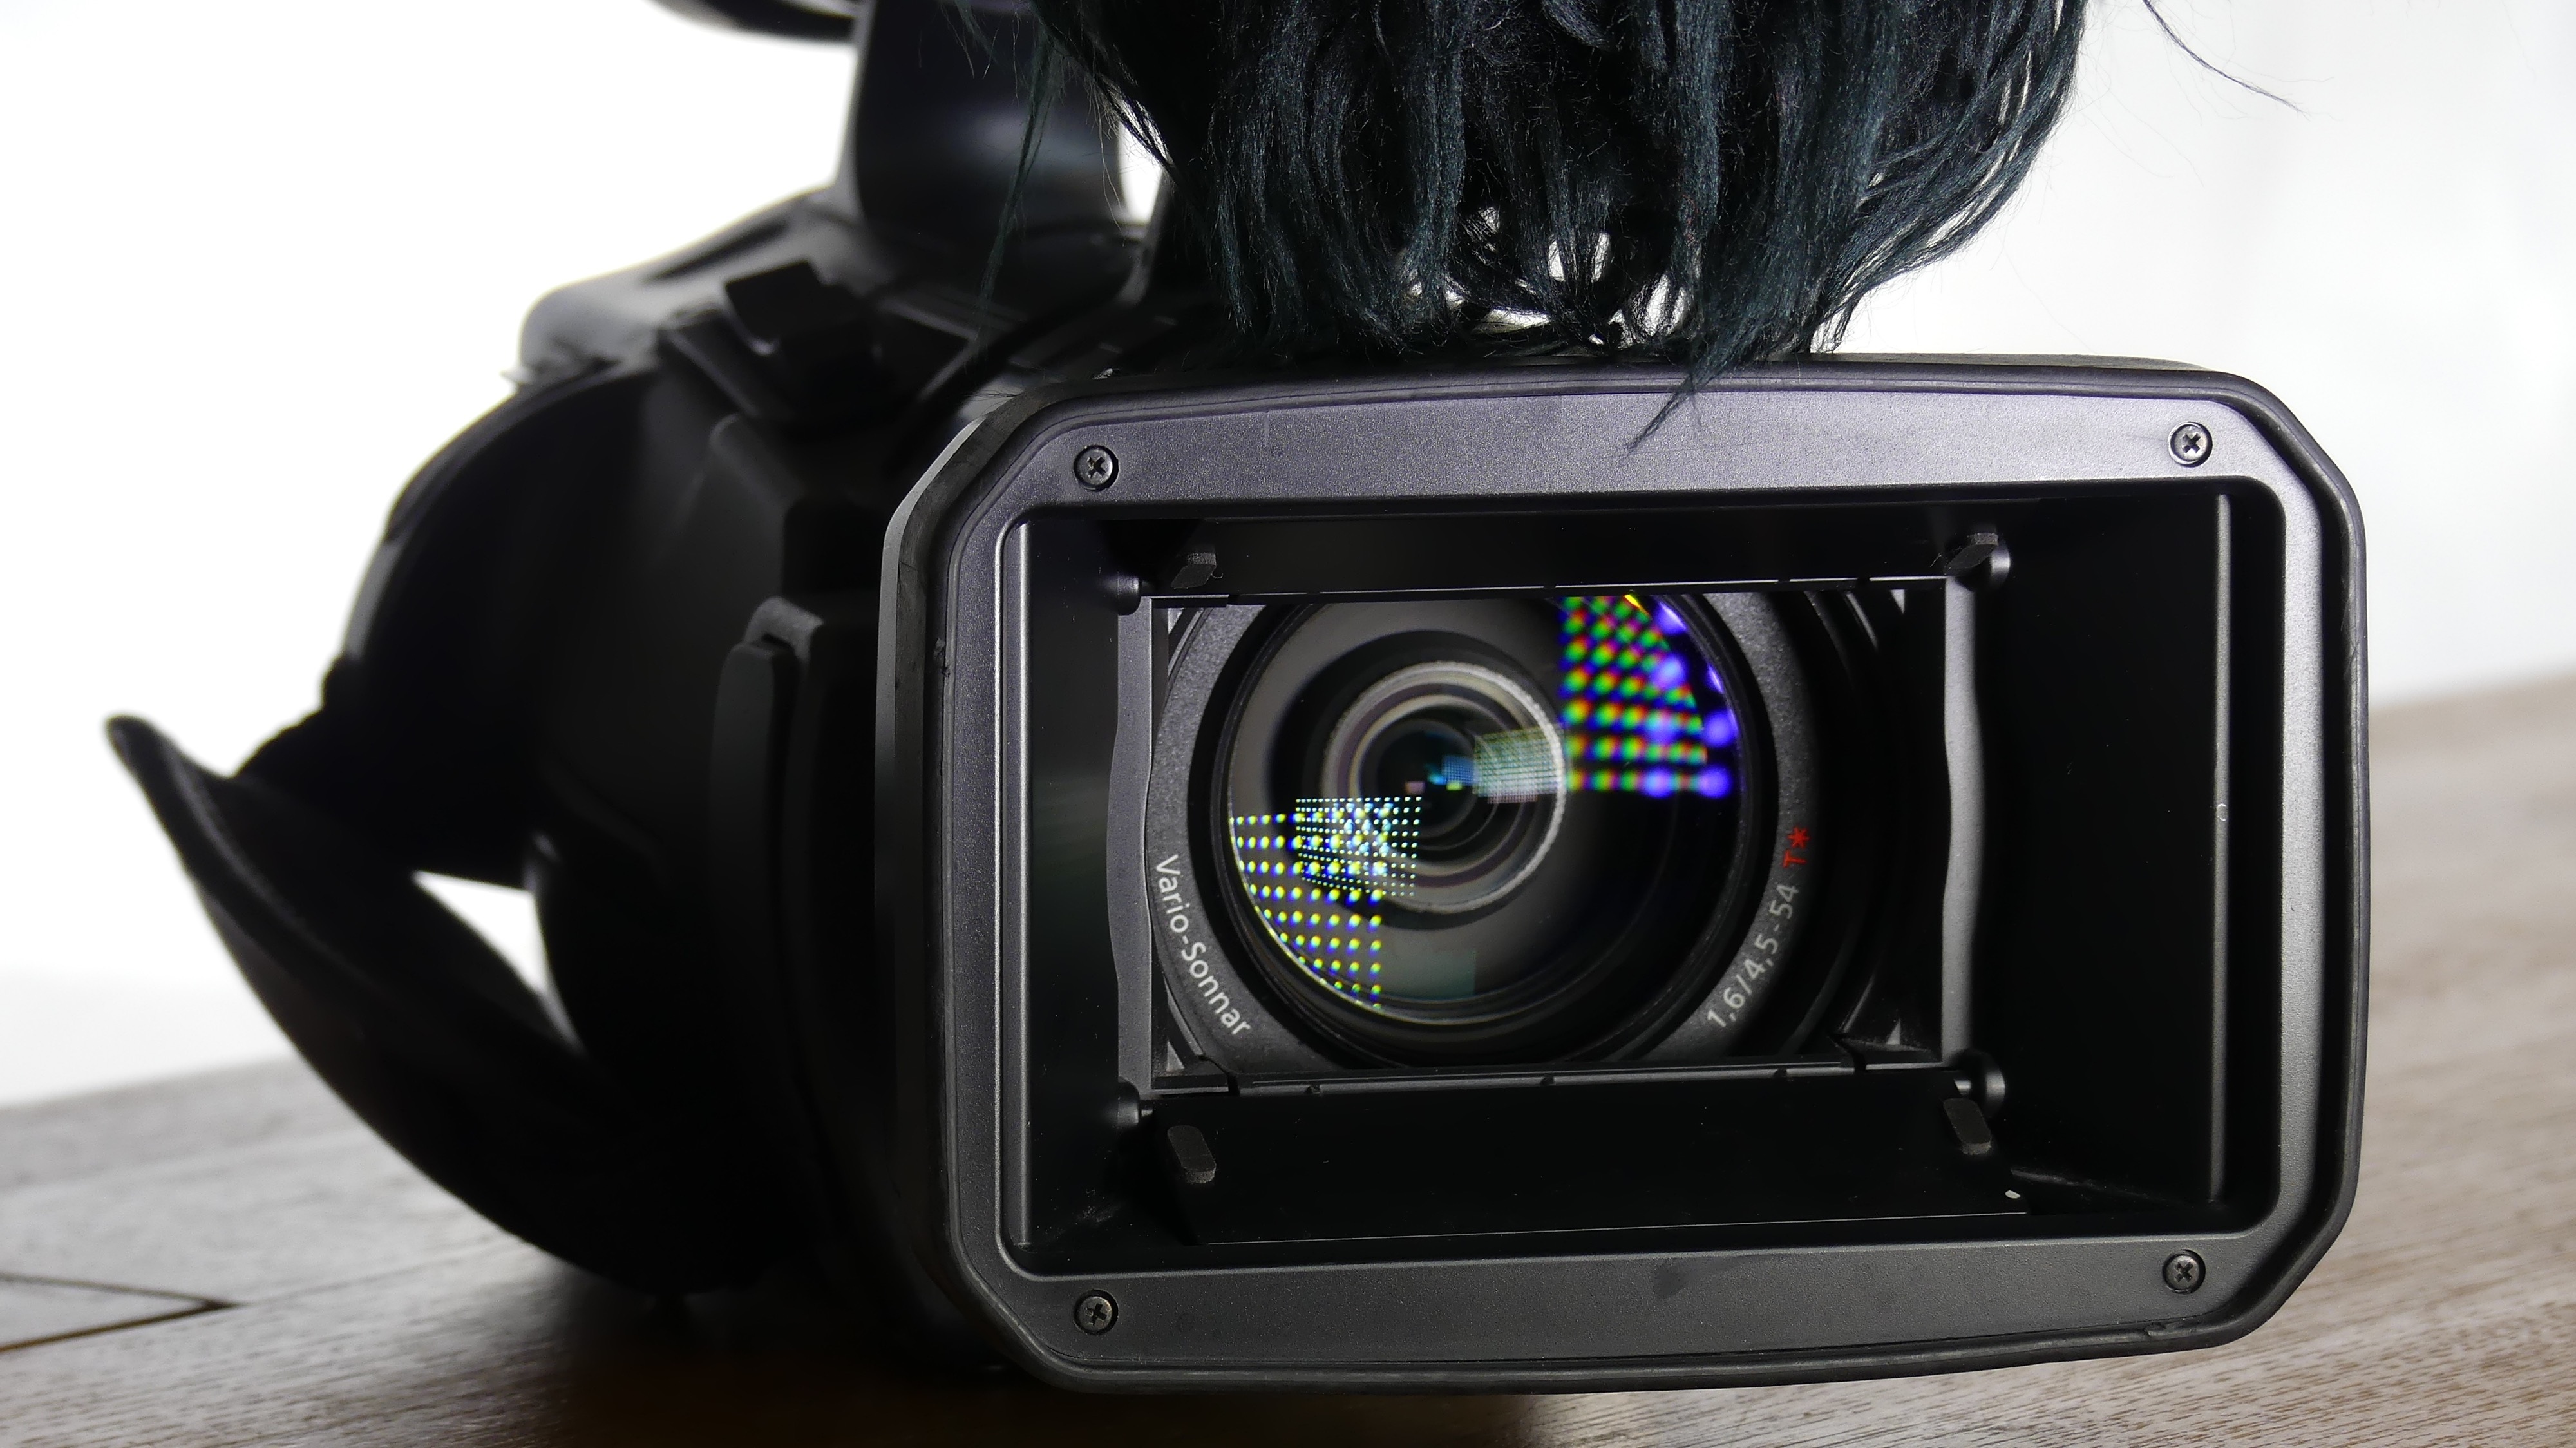
light, camera, reflection, lens, gadget, tv, black, spotlight, reflex camera, digital camera, shiny, camera lens, multimedia, single lens reflex camera, cameras optics